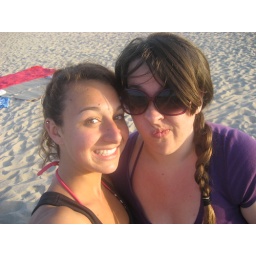
At the beach with Bri, Amy, and Ian. The water was super cold but Amy and I went in anyways